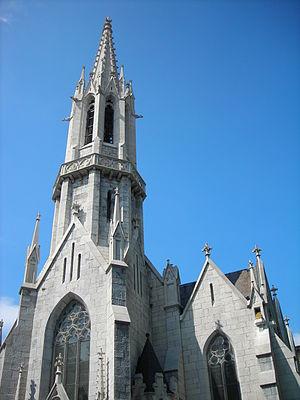
L'Église évangélique luthérienne de Trieste est un édifice religieux situé à Trieste, appartenant à la communauté évangélique de confession augustéenne.
Trieste [tri.ˈɛsː.te] est une ville italienne située au pied des Alpes dinariques sur la mer Adriatique au bord du golfe de Trieste et de la baie de Muggia, à proximité de la frontière italo-slovène. Elle est le chef-lieu de la région autonome de Frioul-Vénétie Julienne et de la province de Trieste.